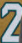
Number: 2